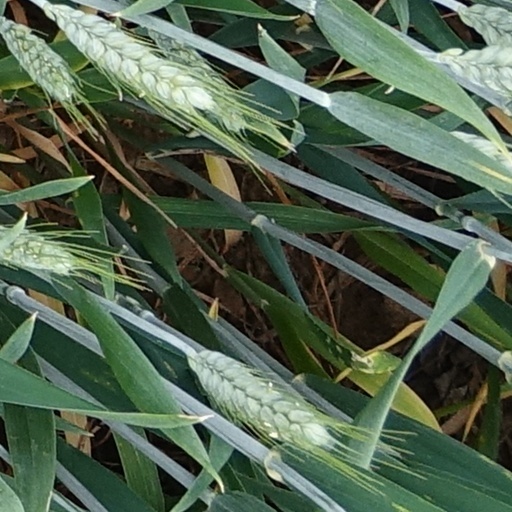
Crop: wheat